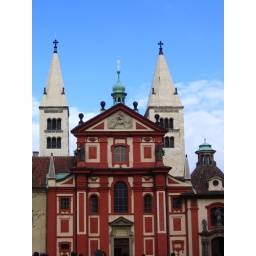
prague's castle has a lot of different styles within its walls